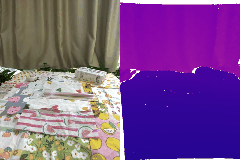
Label: tooth_brush